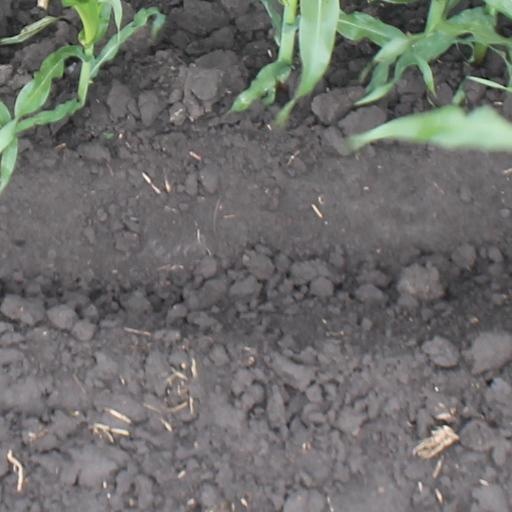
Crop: maize; corn